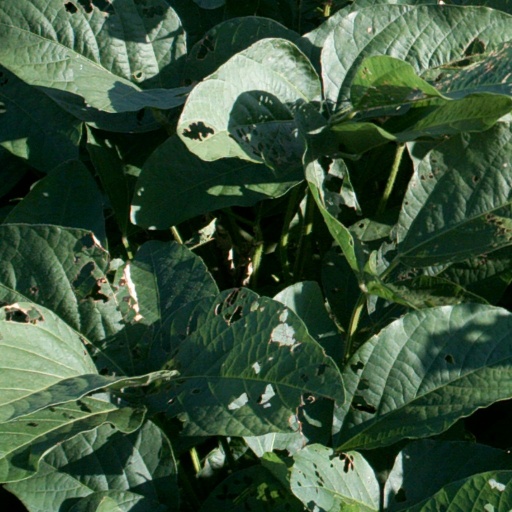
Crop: soybean